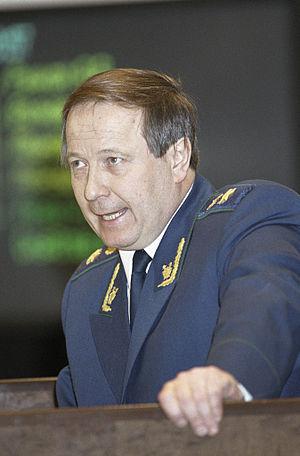
L'élection présidentielle russe de 2000 s'est tenue de manière anticipée le 26 mars 2000.